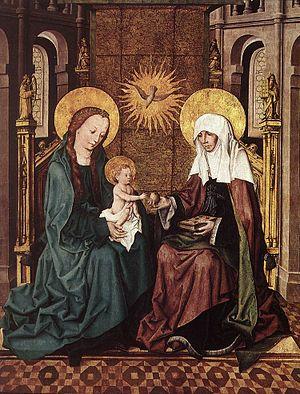
La Sainte Anne trinitaire, parfois appelée sainte-Anne-en-tierce ou Sainte Anne ternaire, désigne le thème iconographique chrétien anciennement appelé Sainte Anne, la Vierge et l'Enfant. Il s'agit d'une image de dévotion associant la grand-mère Anne, la mère Marie et l'Enfant Jésus.